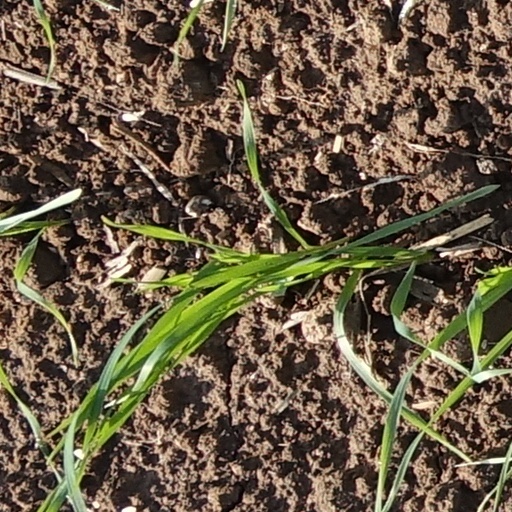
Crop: wheat